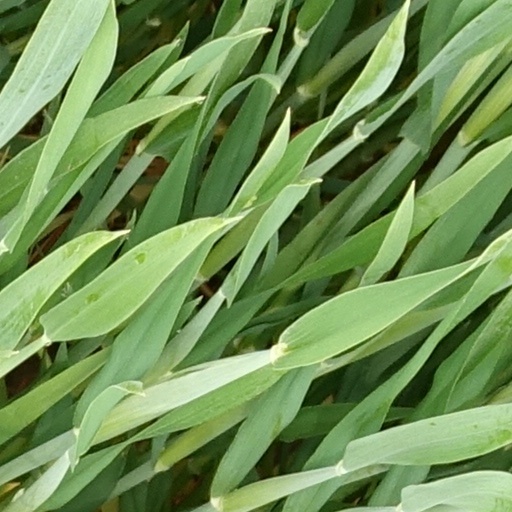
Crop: wheat